Jorge Guinle

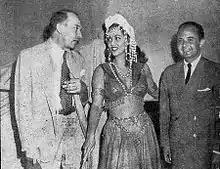
Raul Bopp, Maria Montez, and Guinle in 1943.

Jorge Eduardo Guinle (Petrópolis, 5 February 1916 – Rio de Janeiro, 5 March 2004), also known as Jorginho Guinle, was a Brazilian billionaire tycoon from the Guinle family of Rio, Brazil.